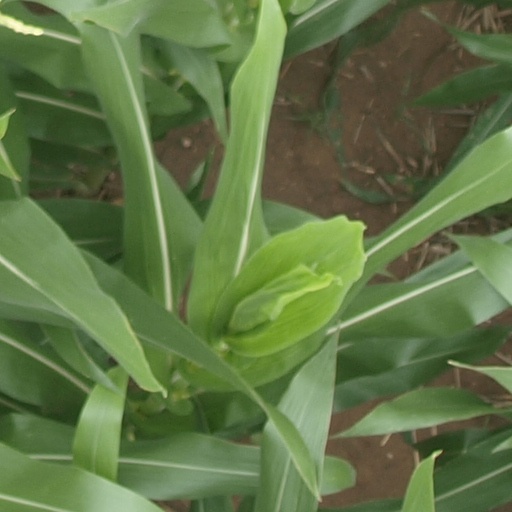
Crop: maize; corn